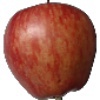
Label: Apple Red 1